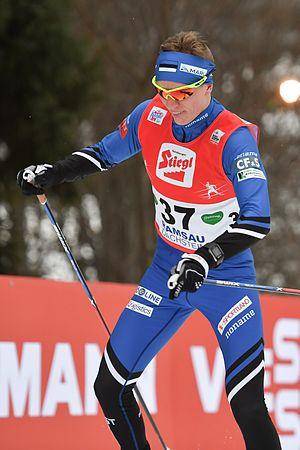
La Coupe continentale de combiné nordique 2016 - 2017 est la neuvième édition de la coupe continentale, compétition de combiné nordique organisée annuellement par la fédération internationale de ski. Il s'agit de la compétition internationale de second niveau derrière la Coupe du monde qui est également organisée par la Fédération internationale de ski.